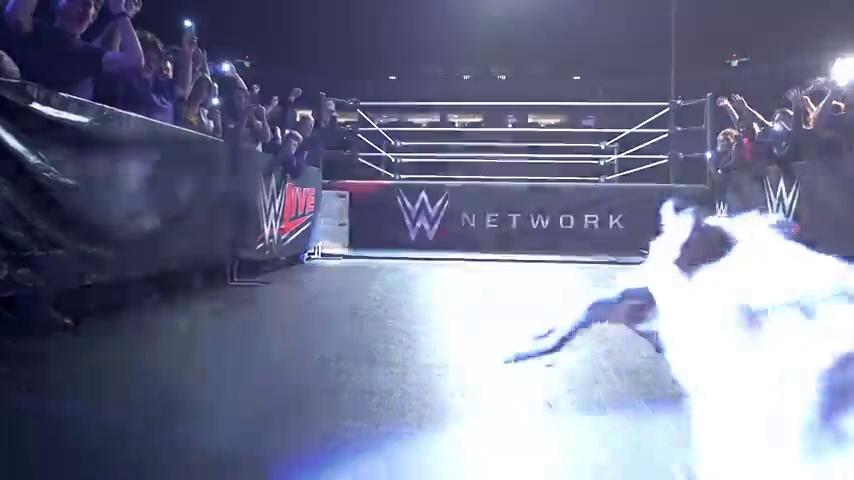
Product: WWE Tug Toys
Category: Pet Supplies | Dogs | Toys | Chew Toys
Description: Perfect for a game of interactive tugging.
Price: $15.00
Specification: Product Dimensions:         18 x 7 x 1 inches    |Shipping Weight: 4.8 ounces (View shipping rates and policies)|ASIN: B01FJVKH4I|Item model number: 31693|    #2102    in Dog Chew Toys